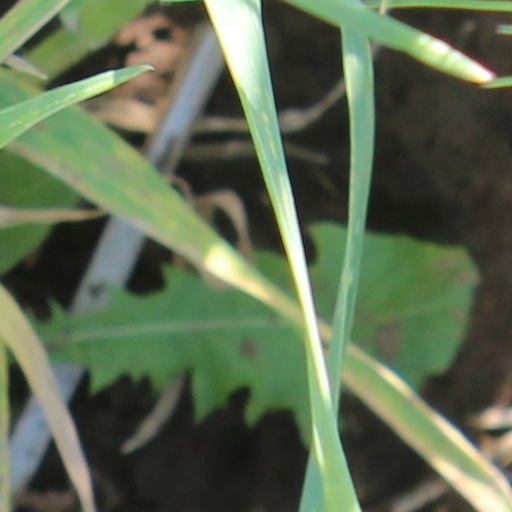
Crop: wheat